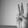
ASL letter: W